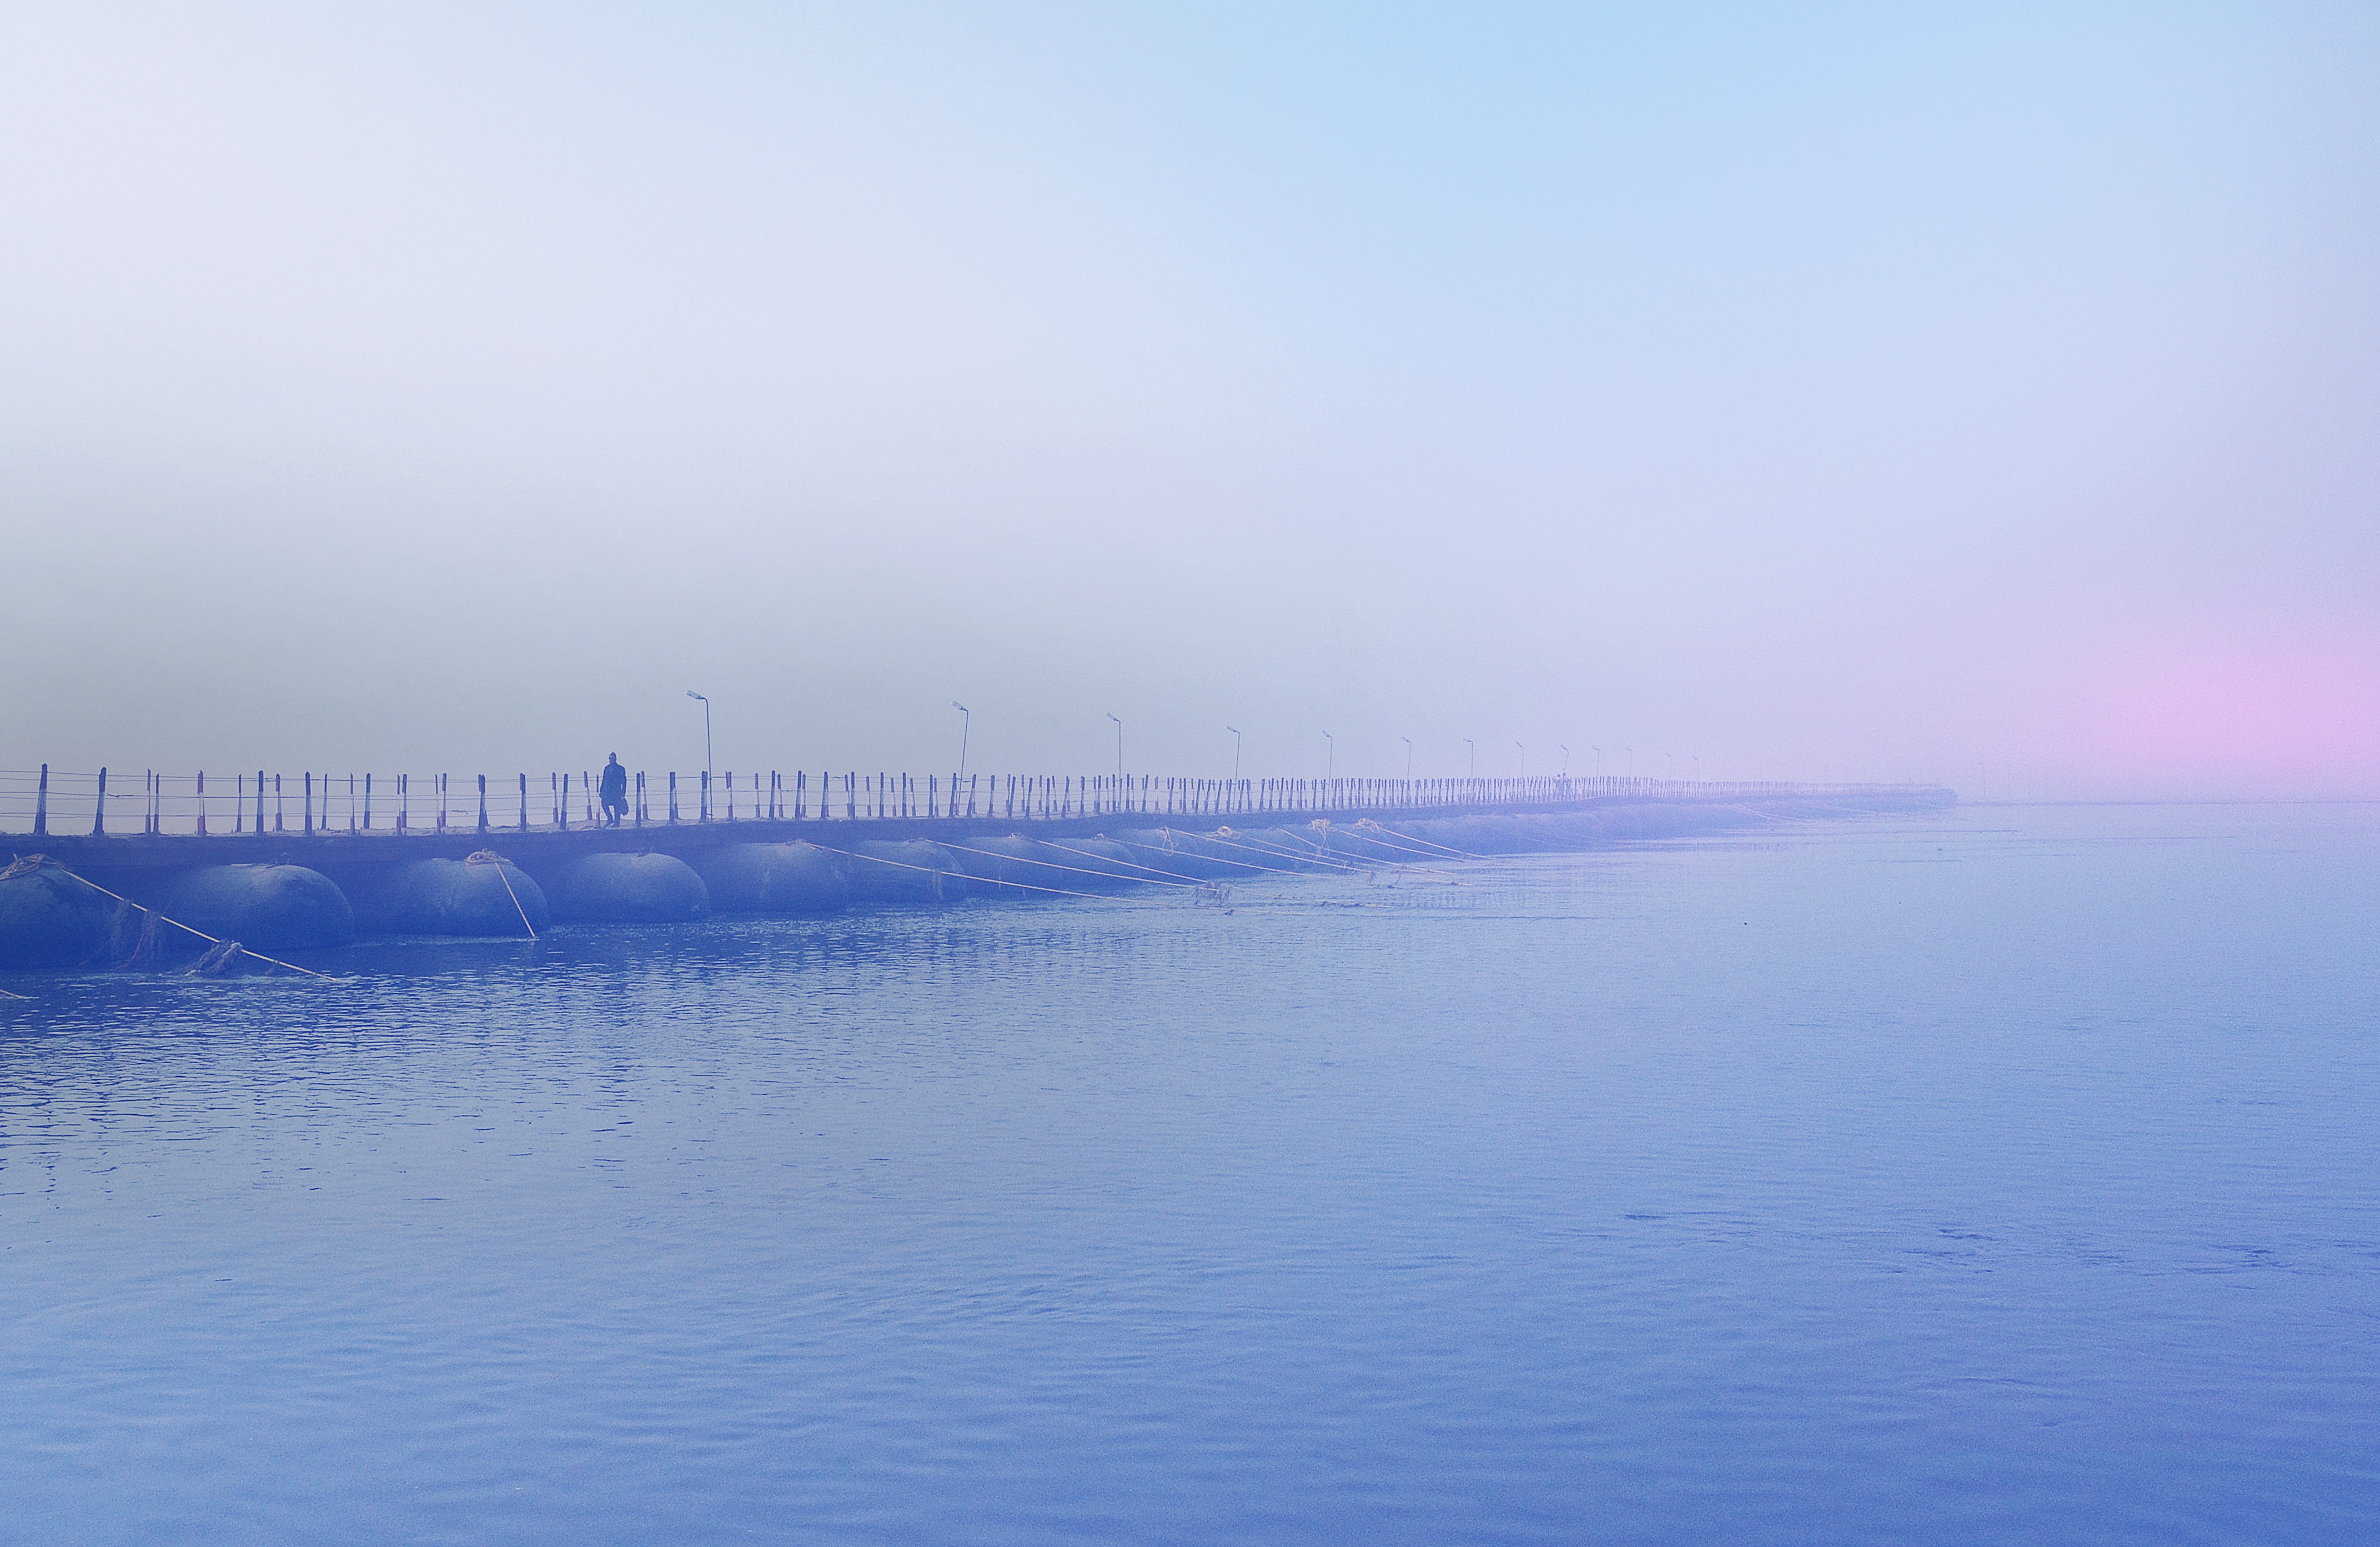
sea, coast, water, ocean, horizon, fog, sunrise, mist, morning, shore, wave, dawn, dusk, reflection, vehicle, haze, bay, atmospheric phenomenon, atmosphere of earth, wind wave